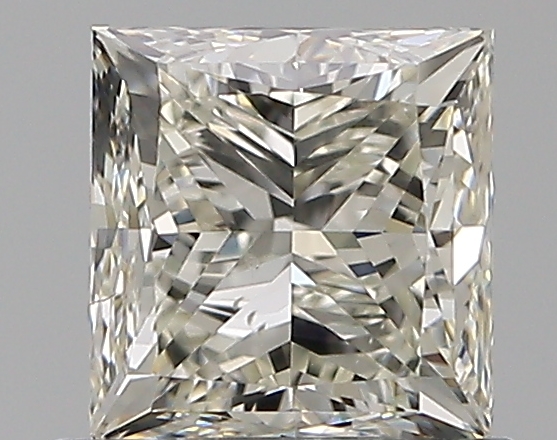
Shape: princess
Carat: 1
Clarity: SI1
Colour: K
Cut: GD
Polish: EX
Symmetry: EX
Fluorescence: N
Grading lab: GIA
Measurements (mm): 5.19 x 5.06 x 4.01